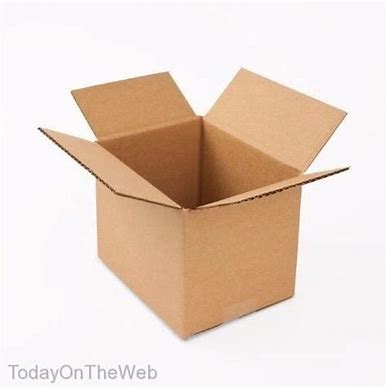
Label: cardboard